Colchester New Church

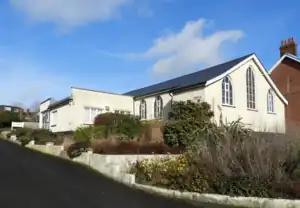

Colchester New Church is a Christian New Church in Colchester, England, which has as its theological basis the Old and New Testaments and the theological writings of Emanuel Swedenborg. Colchester New Church is part of the General Church of the New Jerusalem.